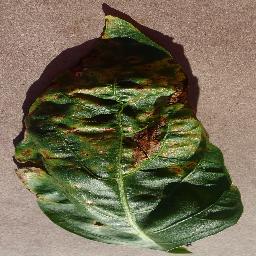
Label: Pepper,_bell___Bacterial_spot